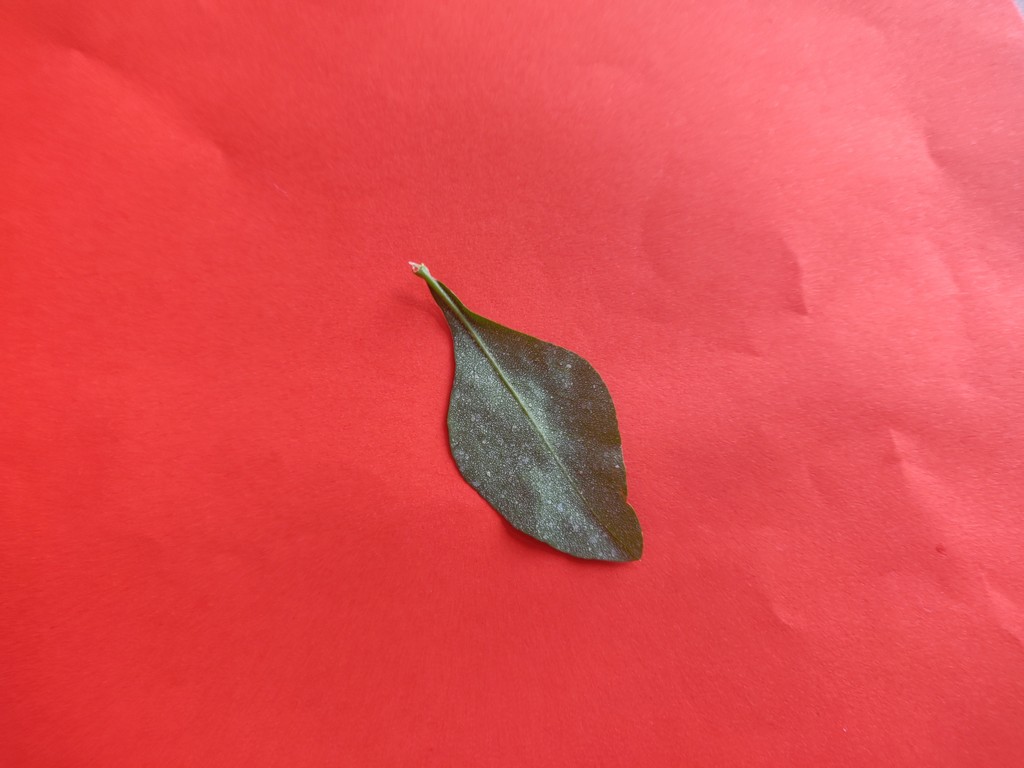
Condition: Unhealthy
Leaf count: single
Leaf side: back